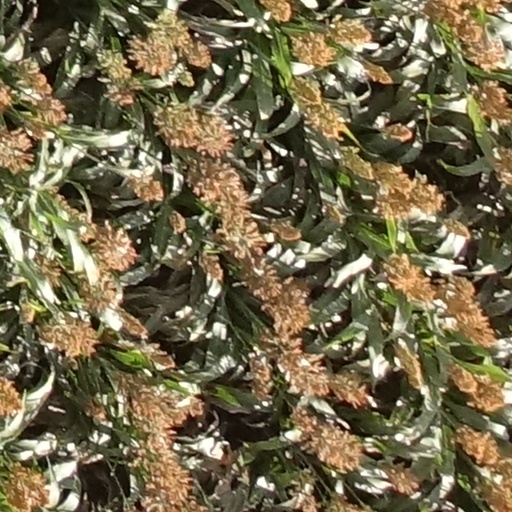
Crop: sorghum